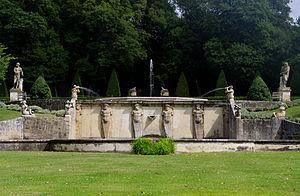
Terrasses du Jardin d'Albertas (XVIIes, restaurés au XXe) à Bouc-Bel-Air
Le jardin à l'italienne naît sur les collines qui bordent l’Arno, dans la région de Florence, au début de la Renaissance italienne, inspiré des jardins romains et napolitains et synthétisant leurs nouvelles manières.
Cette page recense les jardins de France bénéficiant du label « jardin remarquable ».
Cet article recense les monuments historiques des Bouches-du-Rhône, en France.